Median strip

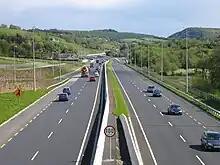
Concrete median barrier on the N11 road near Dublin, Ireland

Some freeways in North America include "inverted" medians, which separate roadways running in the opposite direction from the standard for the country they are located in. Roads are so designed for a number of reasons, including to save space, for the creation of continuous flow intersections, or for diverging diamond interchanges.